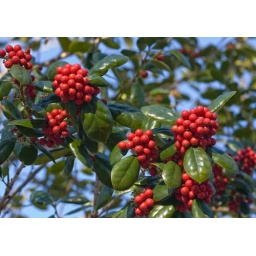
Berries offer lovely winter colors contrasted against their green leave and a blue winter sky.